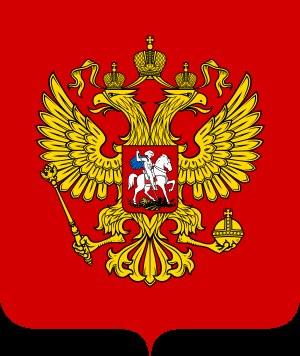
Les armoiries de la Géorgie sont le symbole de la République de Géorgie, pays caucasien. Représentation officielle du pays, les armoiries actuelles furent créées en 2004 mais furent précédées par une très longue série d'autres systèmes d'emblèmes, les plus anciens datant de l'Antiquité.
Les armoiries de la Russie sont originaires de l'ancien empire, elles furent restaurées après la chute de l'Union soviétique, en dépit des objections. La couleur rouge du blason symbolise la Grande Russie, un ancien nom du pays, utilisé par les Russes pour le distinguer de la Petite Russie ou de la Russie Blanche. Les deux têtes couronnées de l'aigle représentent l'Empire russe, dont le territoire s'étend sur deux continents, l'Europe et l'Asie.